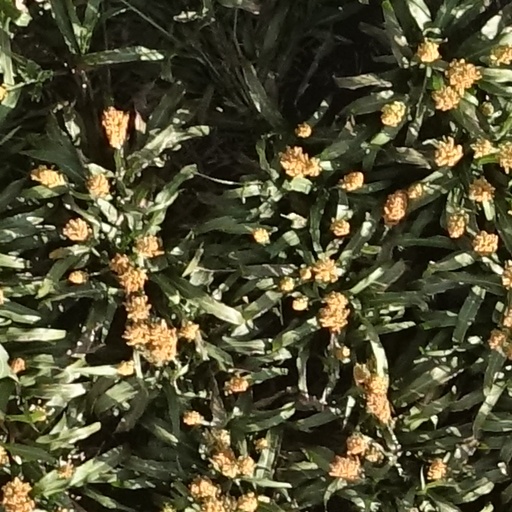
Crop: sorghum